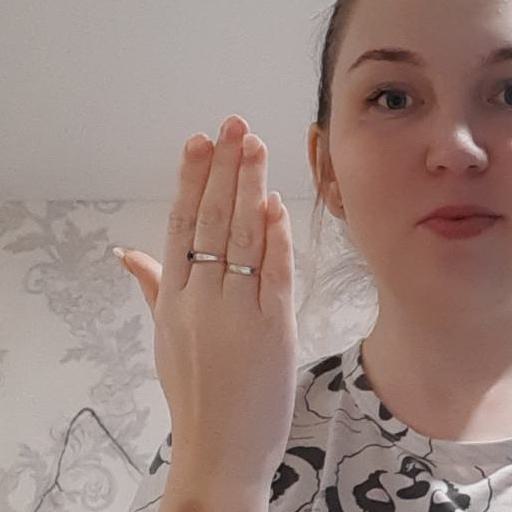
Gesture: stop_inverted